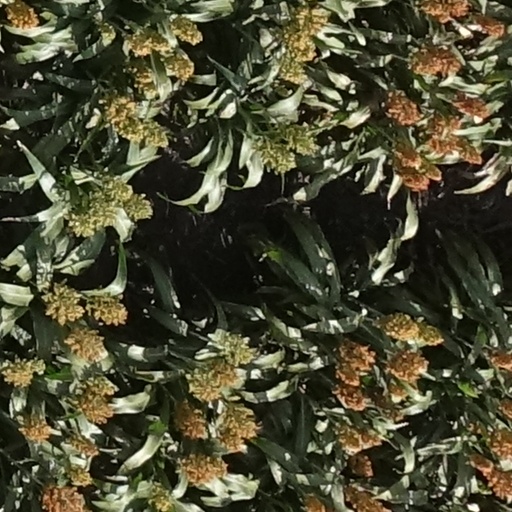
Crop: sorghum